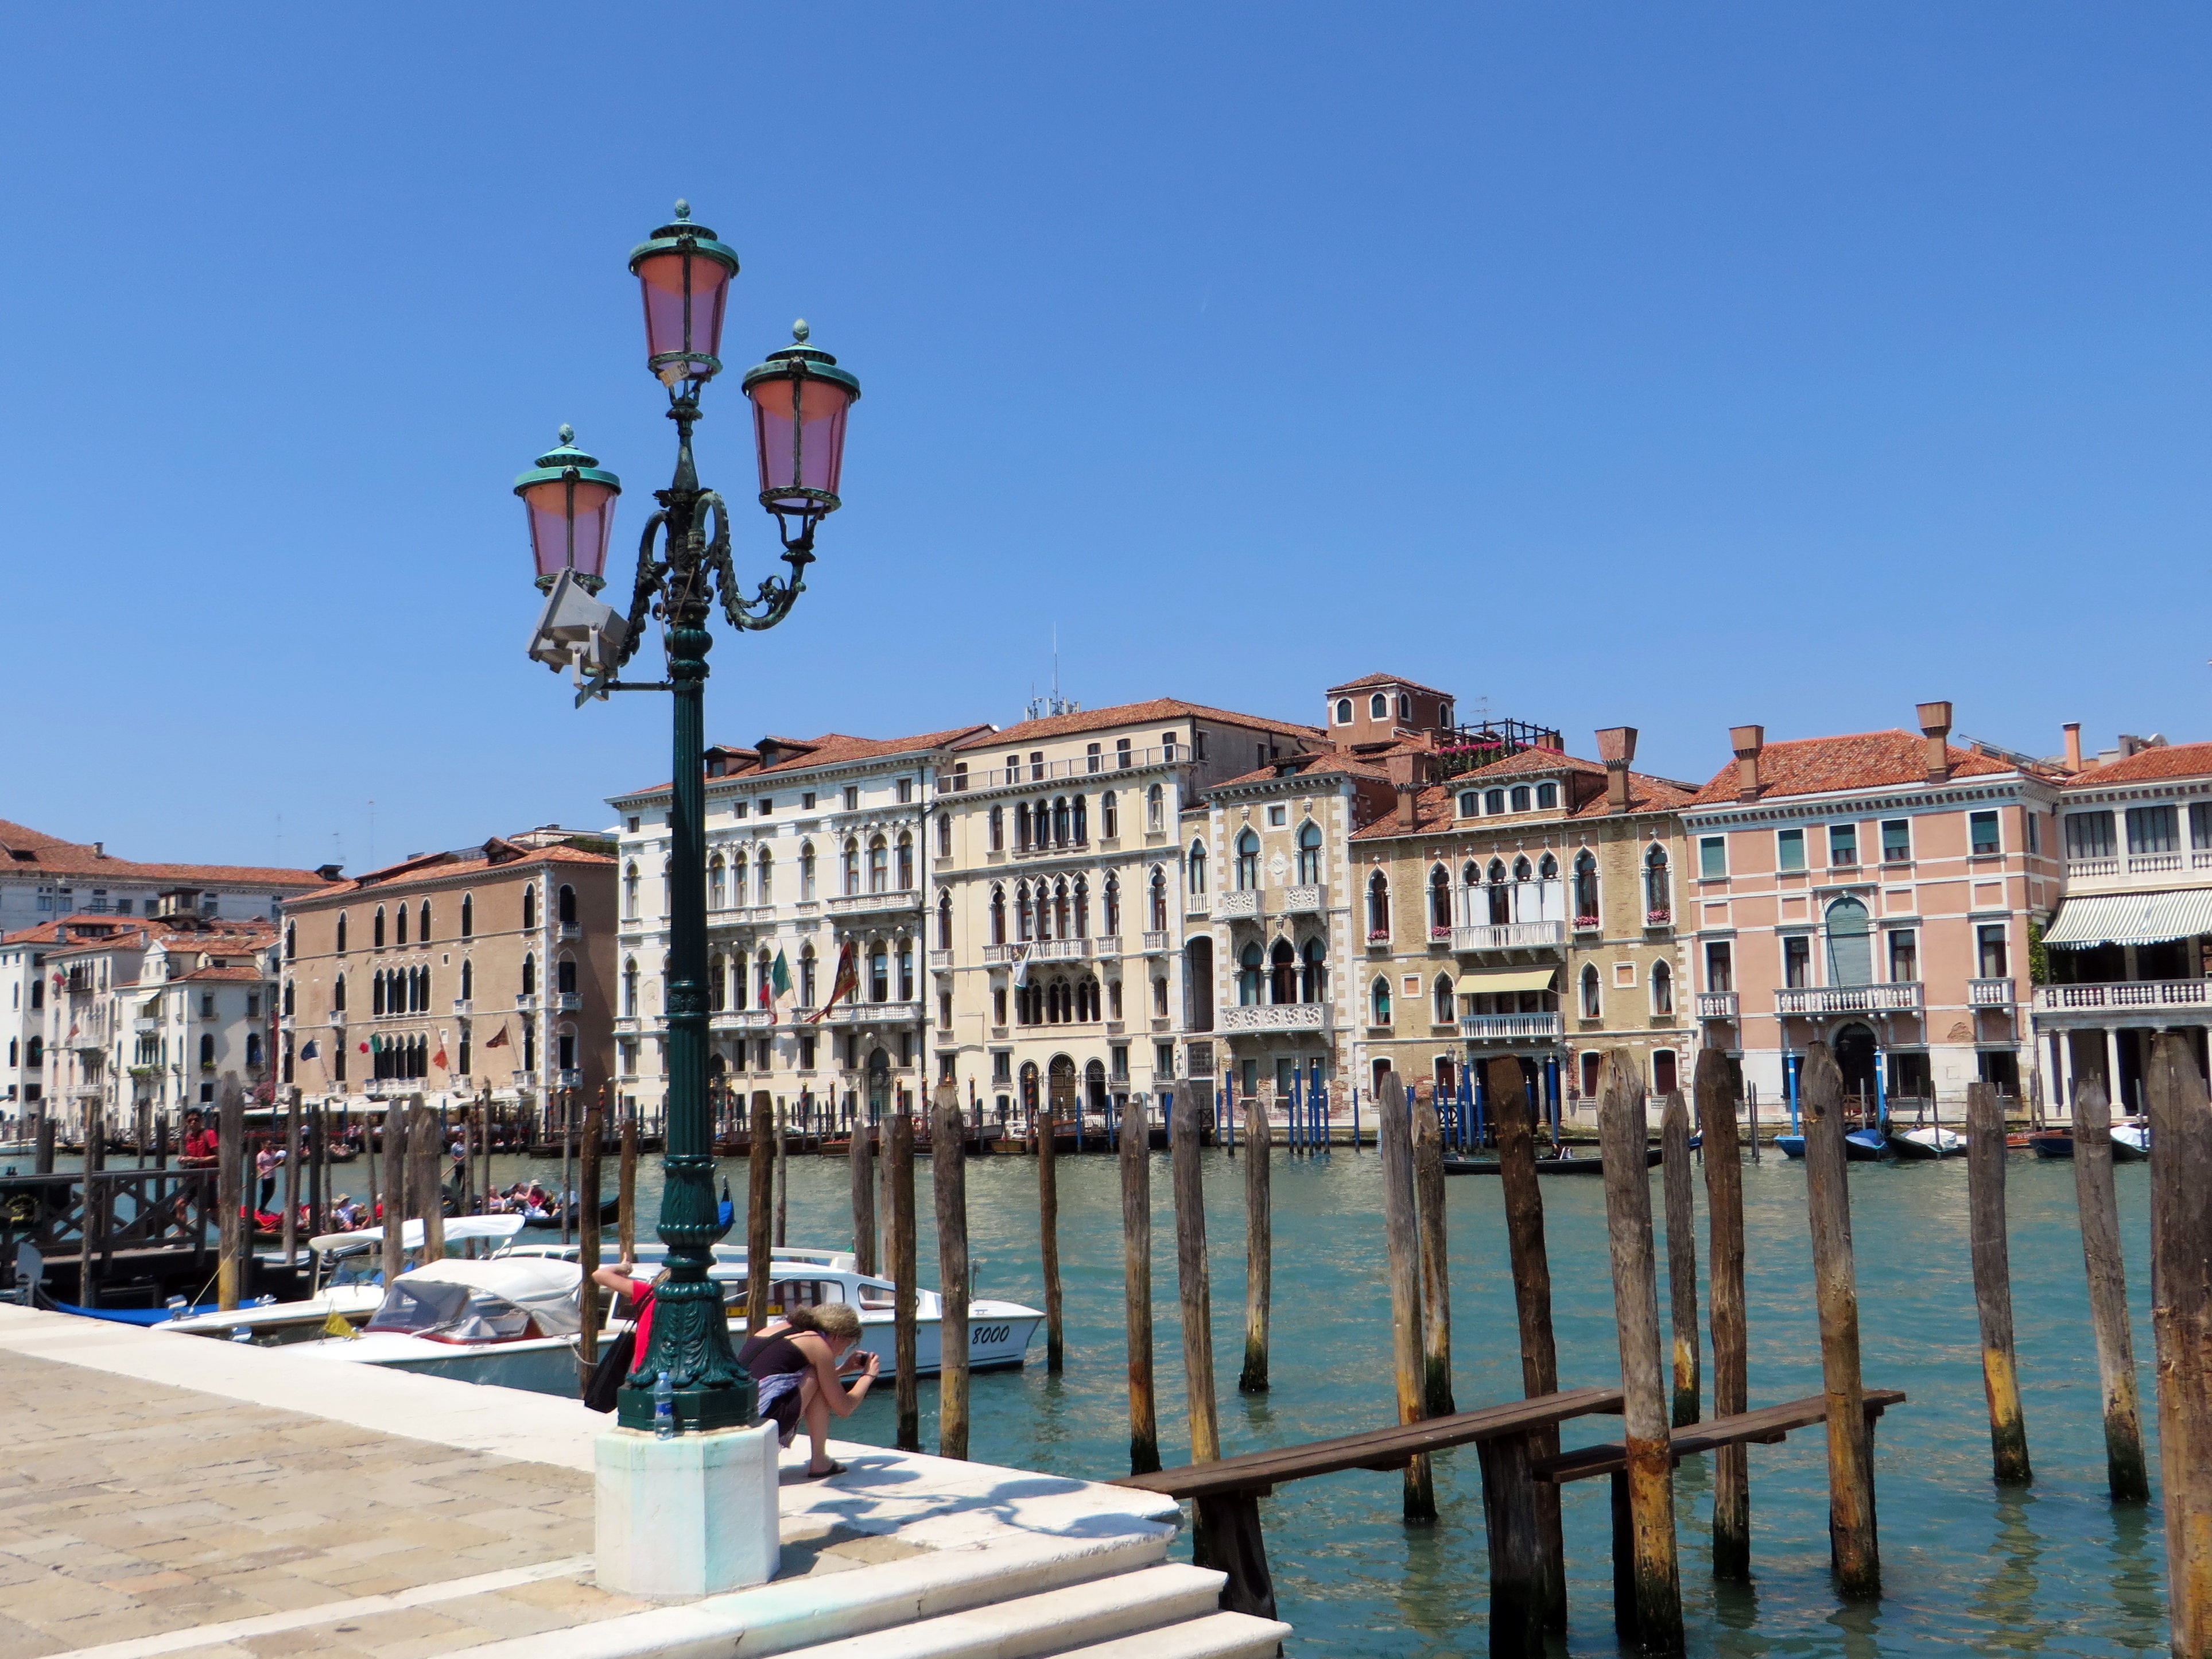
sea, dock, architecture, boardwalk, town, pier, walkway, cityscape, downtown, vacation, vehicle, plaza, italy, venice, marina, port, tourism, waterway, boats, town square, grand canal